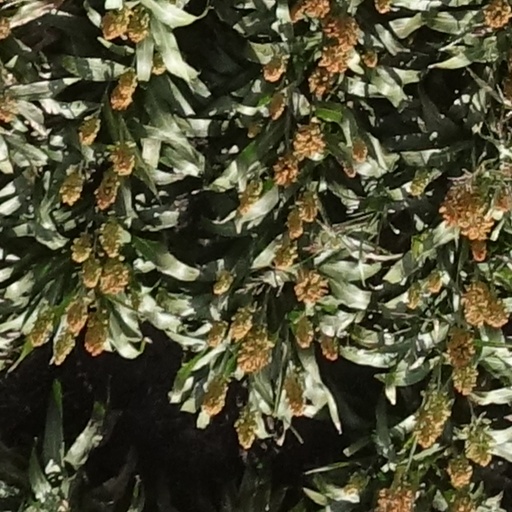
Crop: sorghum